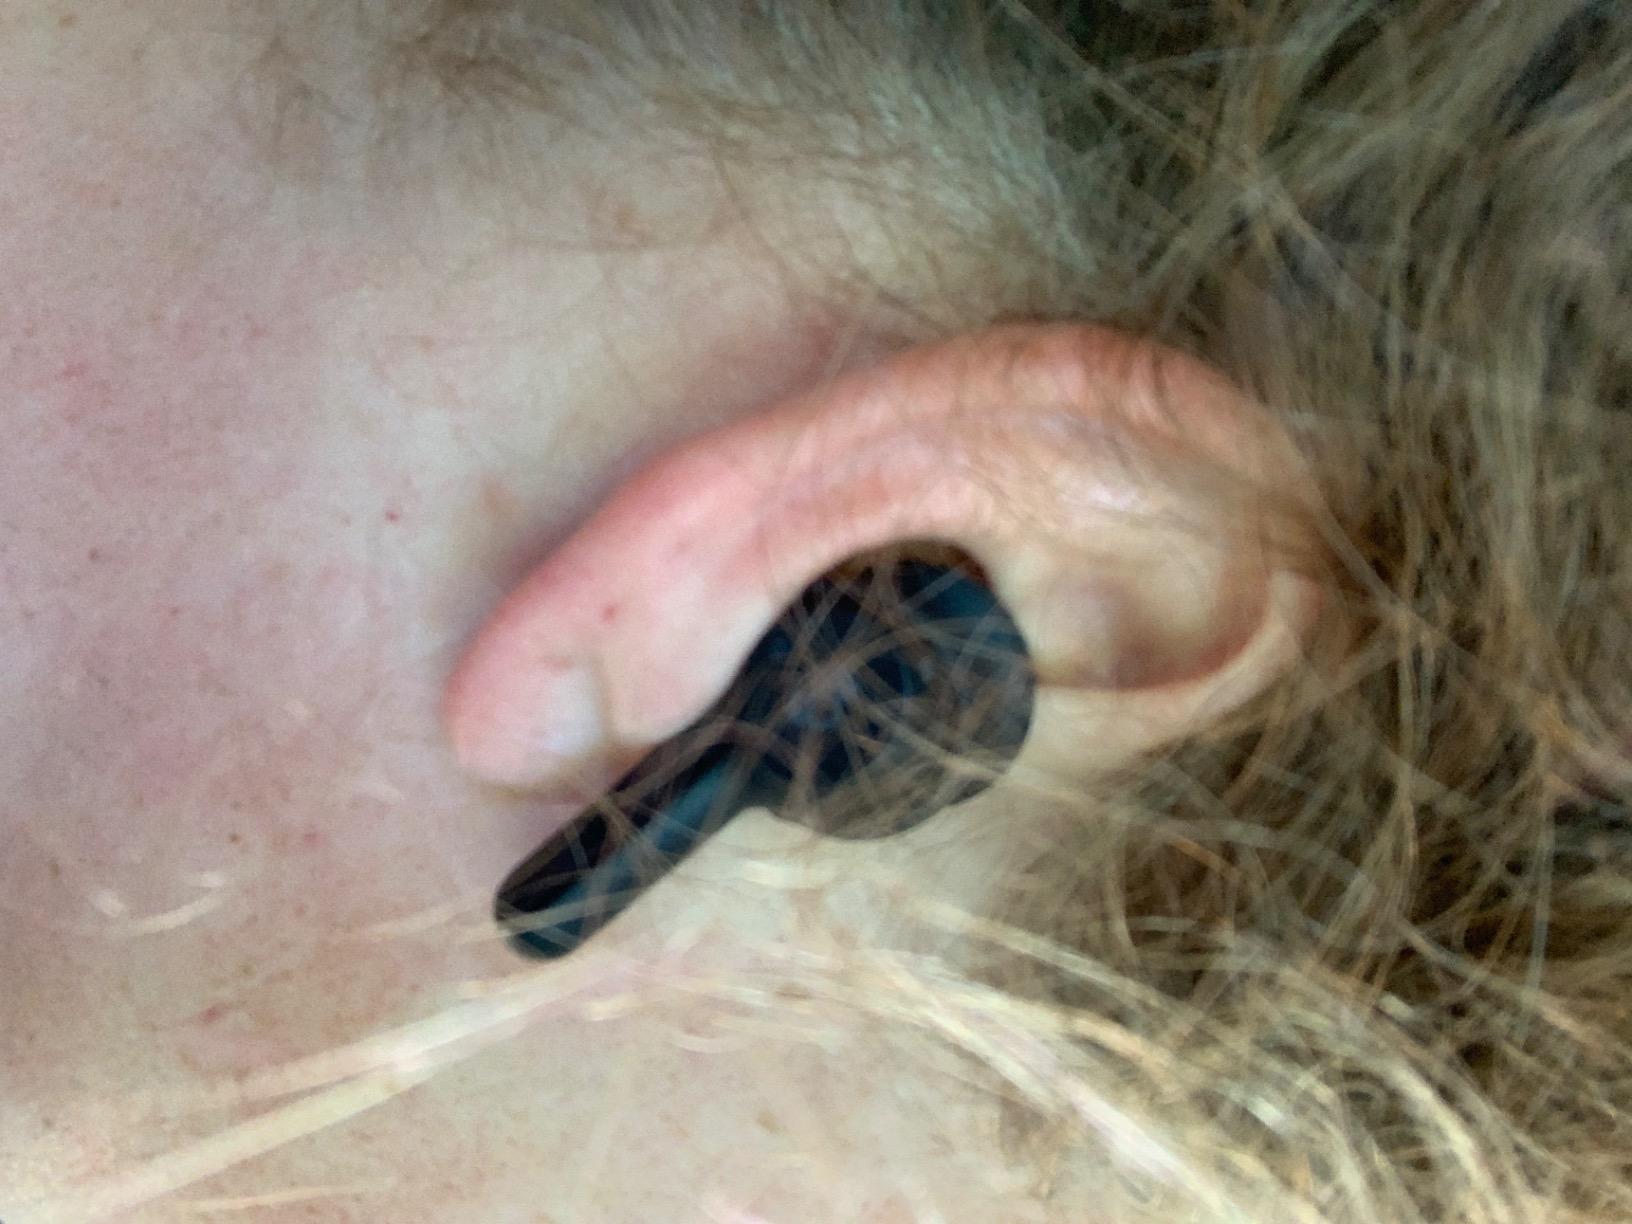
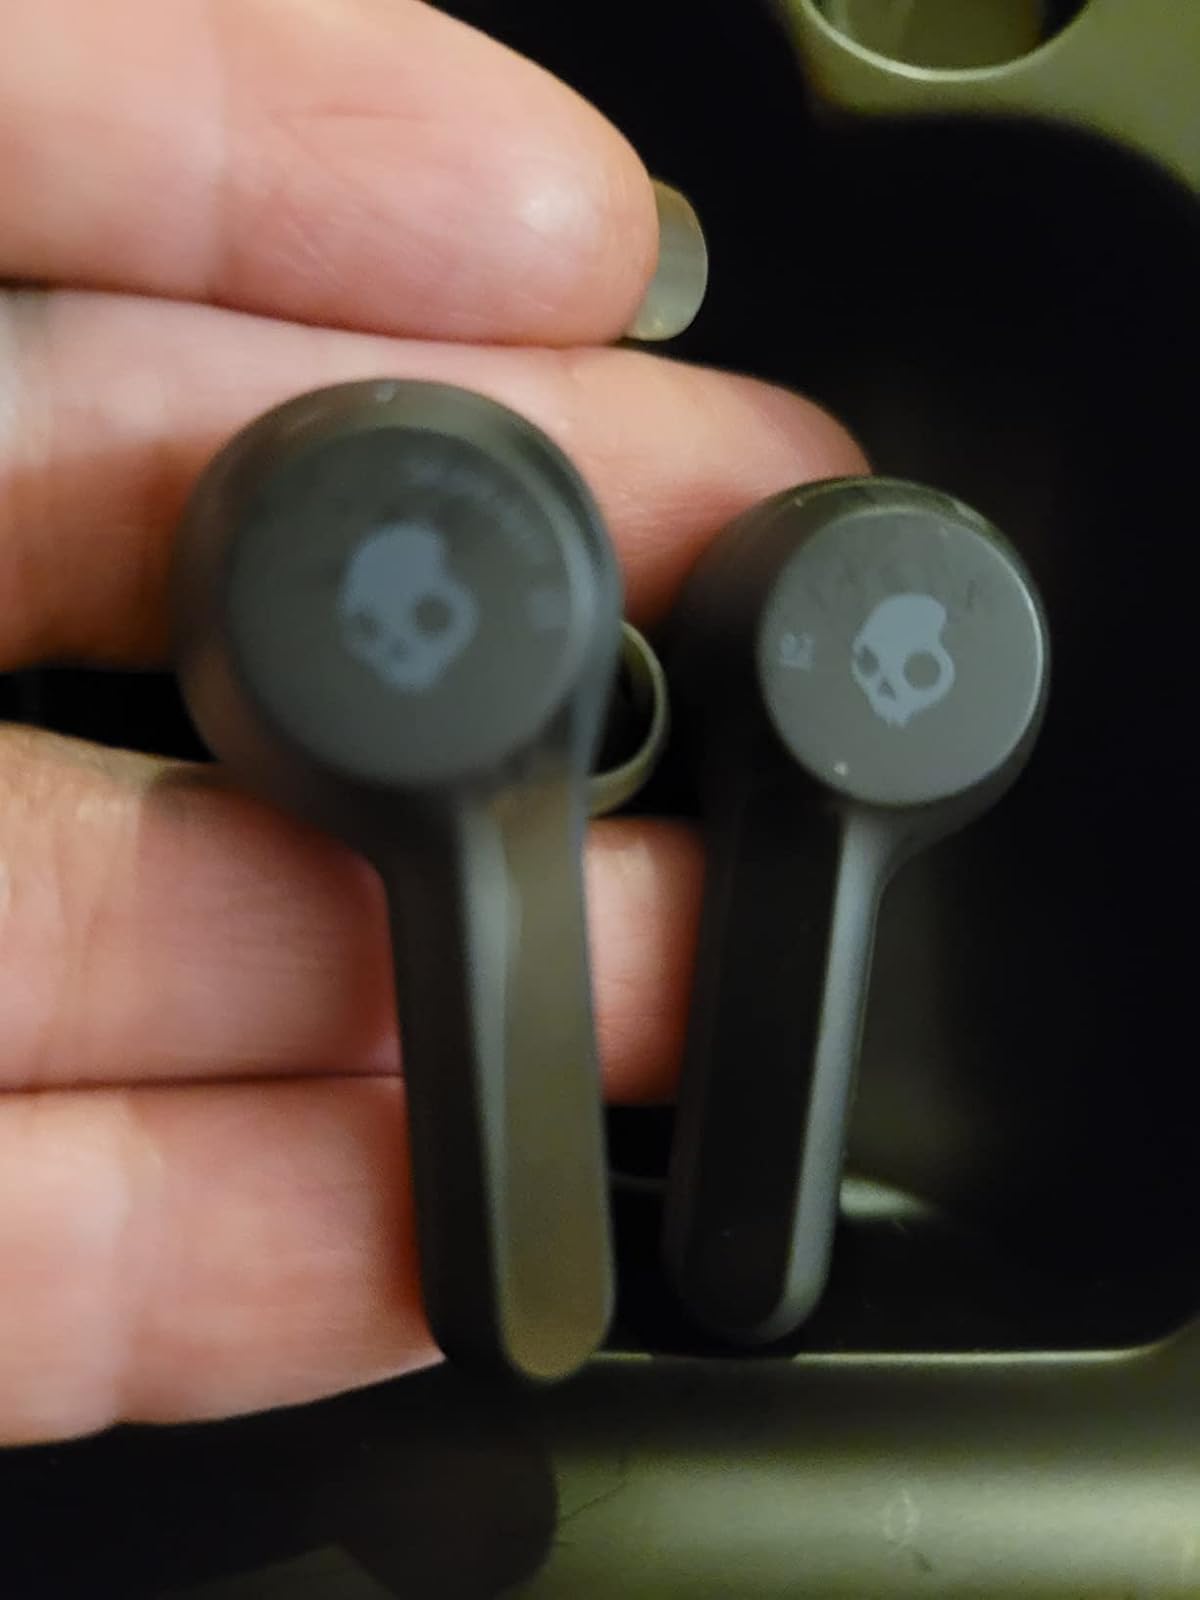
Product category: earbuds
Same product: yes